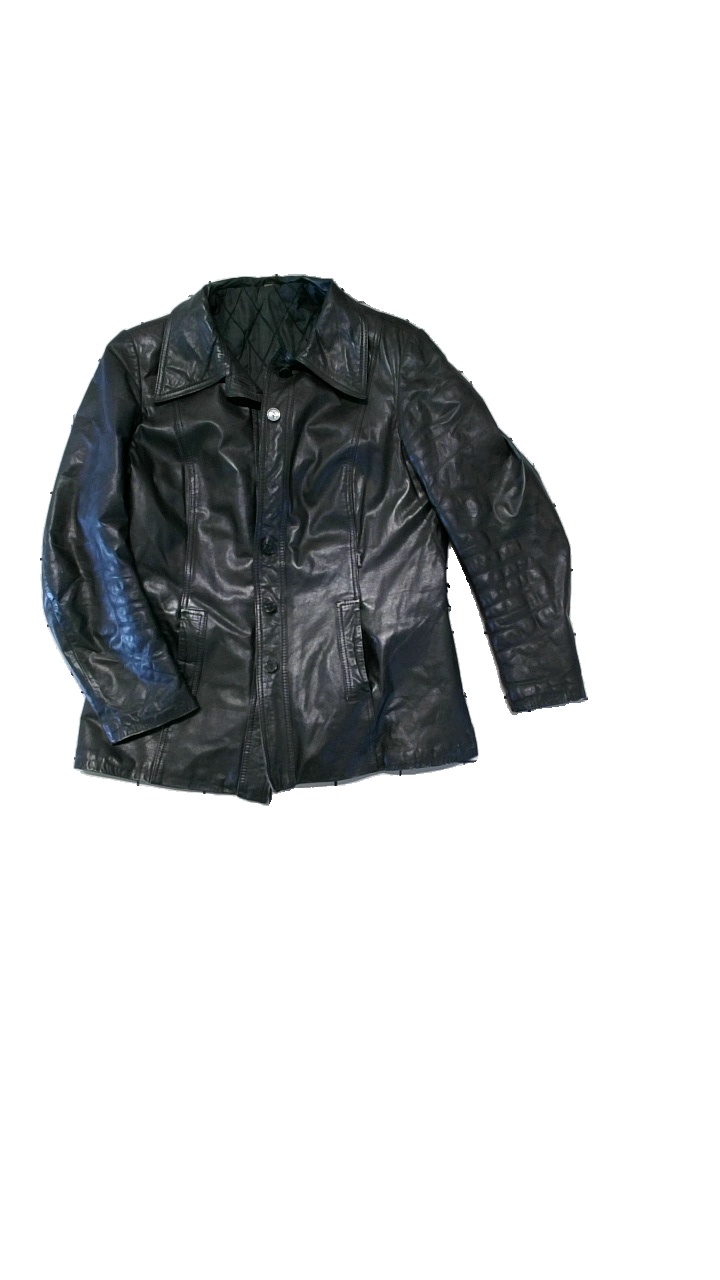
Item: Winter Jacket (Men)
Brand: Janbell
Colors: Brown
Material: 100% Skinn
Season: Winter
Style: Leather
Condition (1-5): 4
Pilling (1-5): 4
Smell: Minor
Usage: Reuse
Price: >400